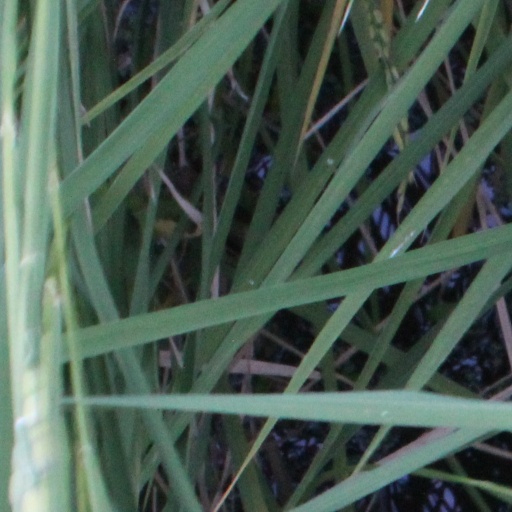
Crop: rice